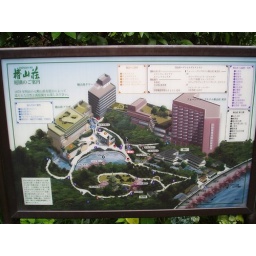
Chinzan-so, in partnership with the Four Seasons Hotel (which is the red building on the right).